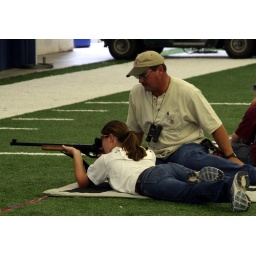
Prone girl & coach right leg up foot against left leg providing stable shooting position